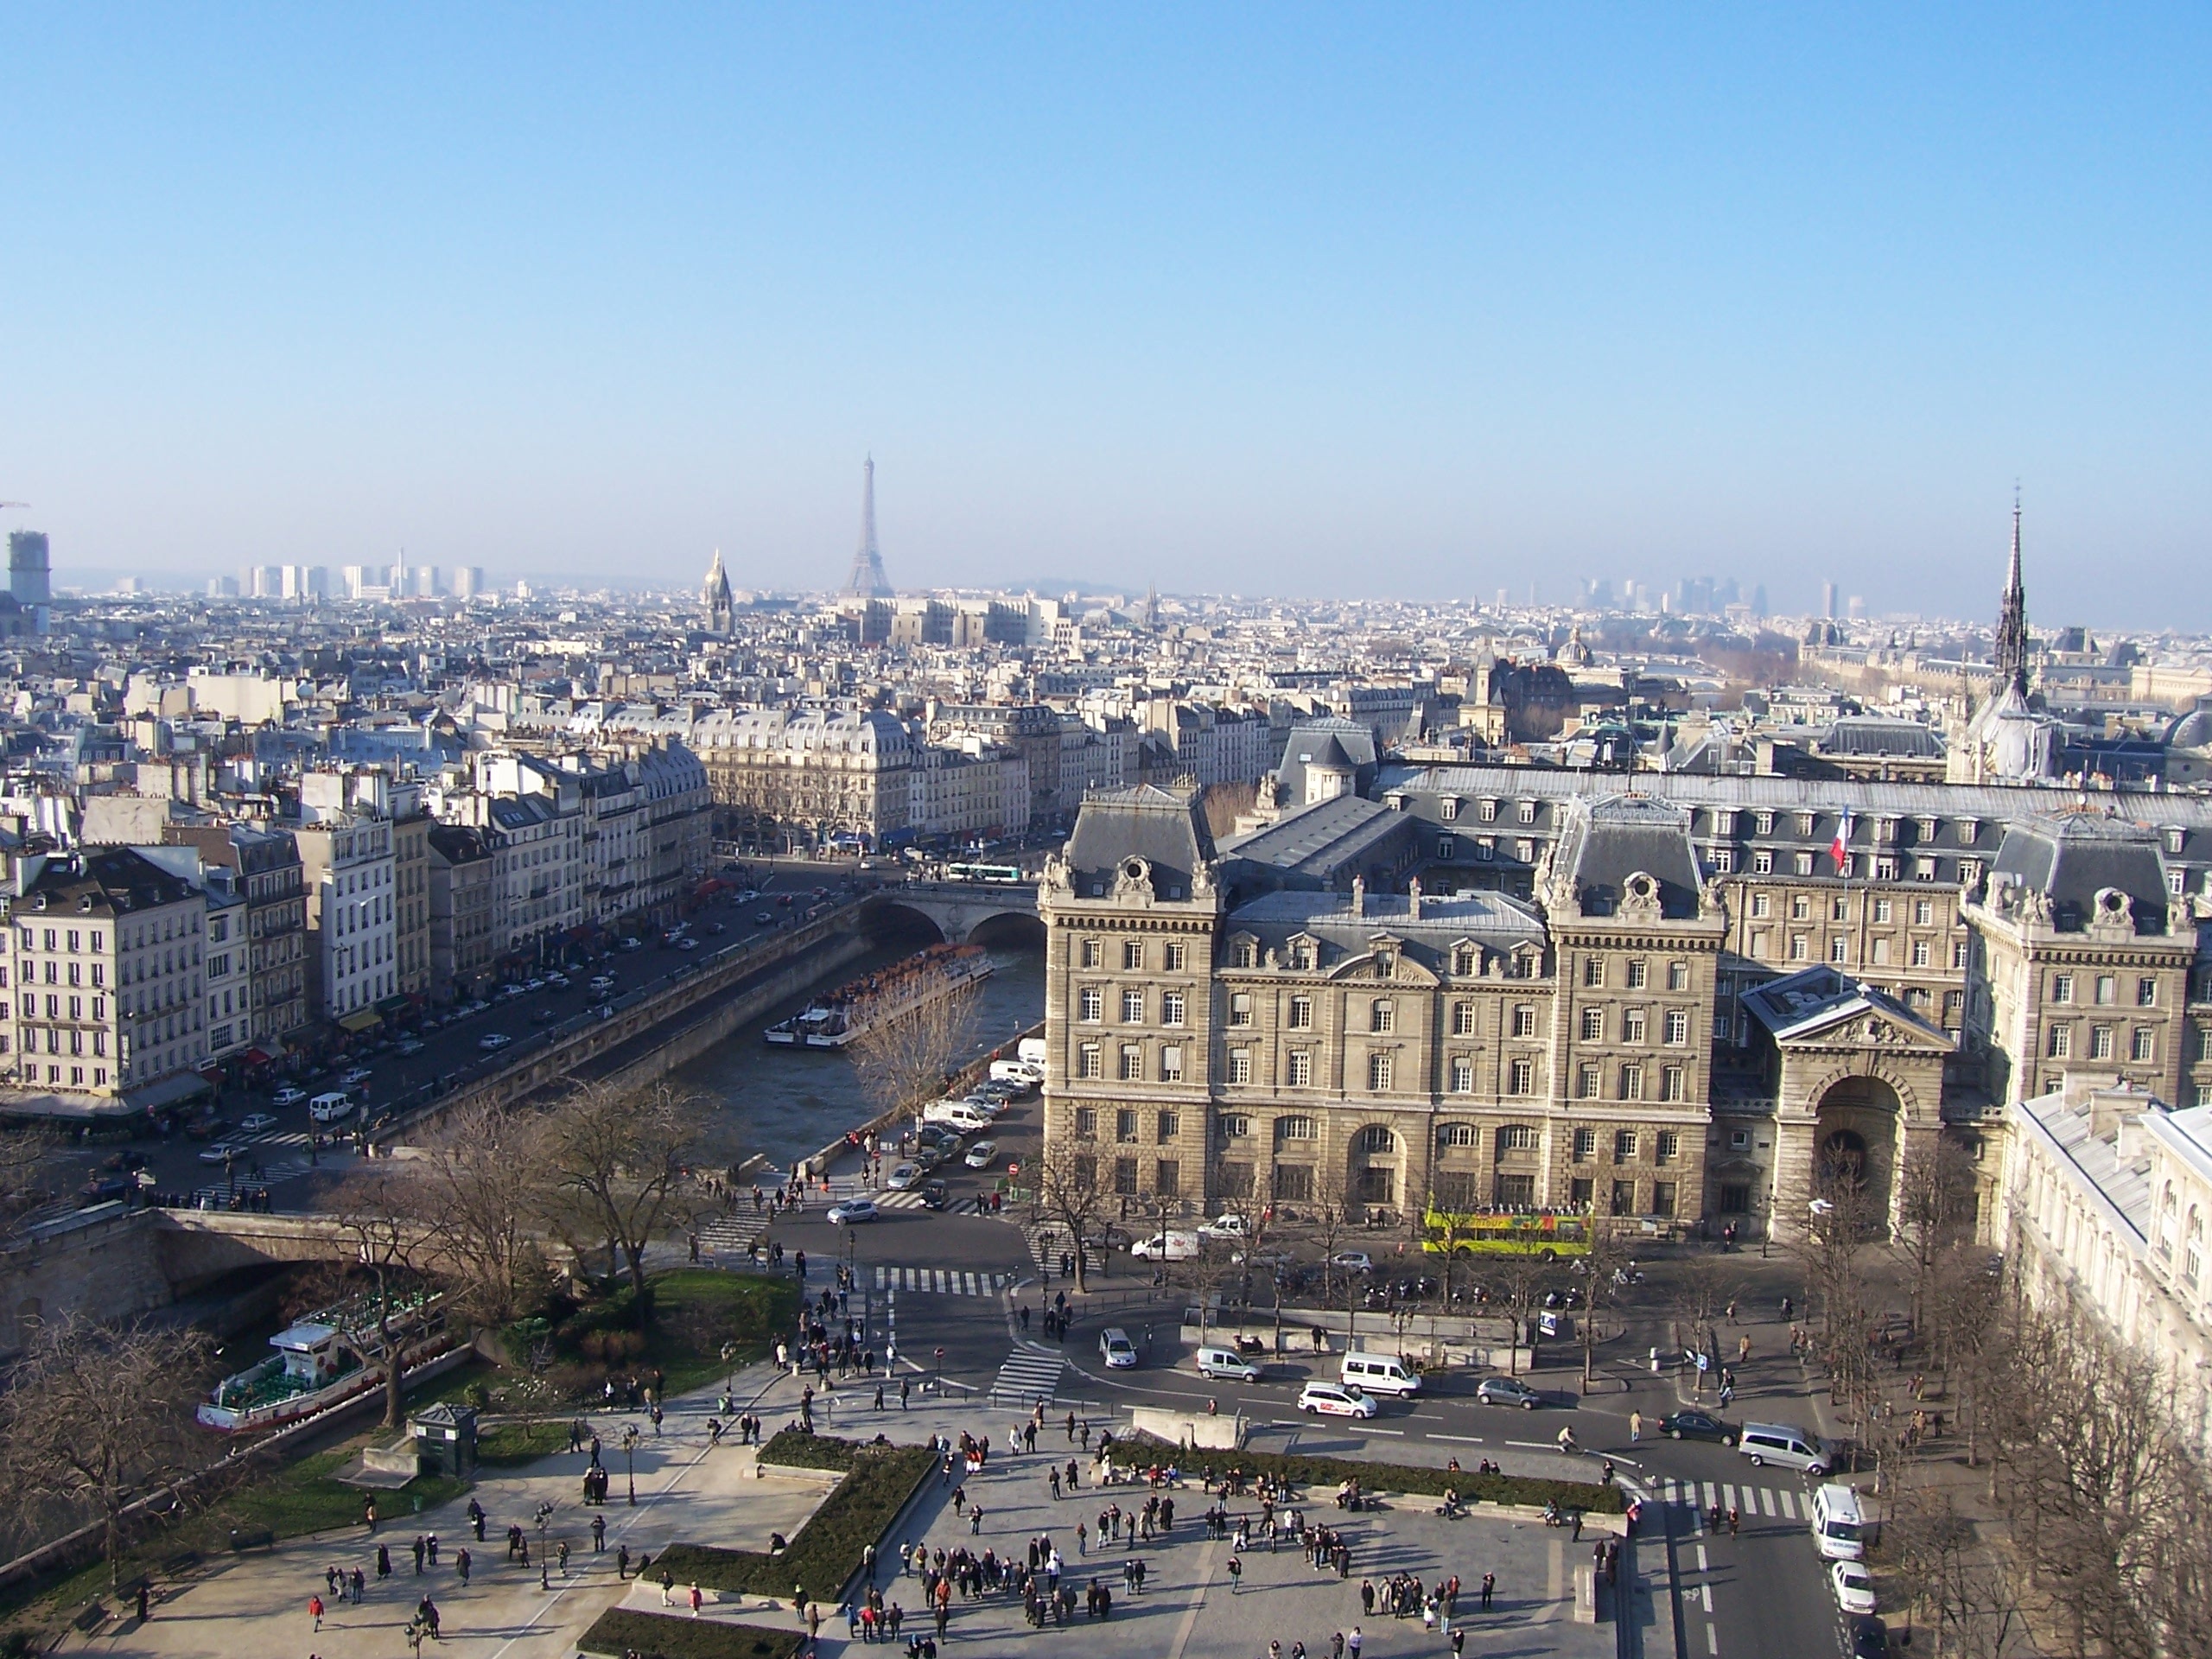
skyline, photography, town, view, city, eiffel tower, paris, skyscraper, cityscape, panorama, downtown, france, landmark, cathedral, places of interest, overview, town square, metropolis, bird's eye view, aerial photography, urban area, human settlement, metropolitan area